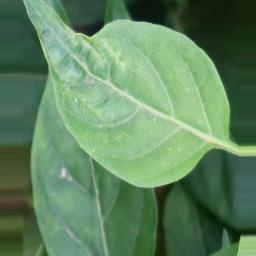
Label: healthy